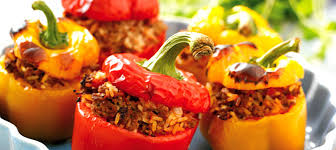
Yemek: biber_dolmasi